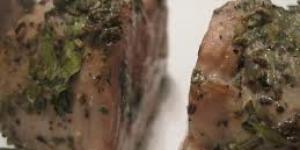
solomillo de buey con hierbas y aceite de oliva